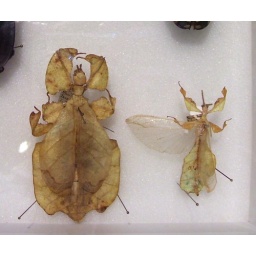
from a display on sexual dimorphism in insects, the female is to the right, the male to the left